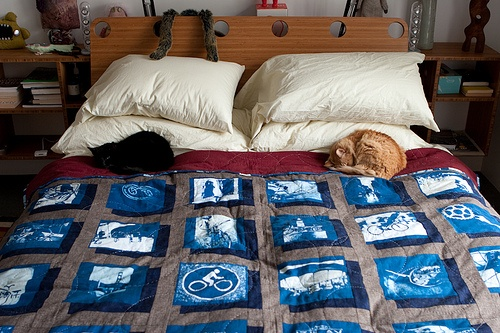
One black cat and one orange cat sleeping on a bed near pillows.
Two cats curled up on opposite sides of a bed.
two cats one black the other a light brown sleeping on a bed
A couple of cats are laying on a large bed.
Cats sleeping on a quilted bed in a room.